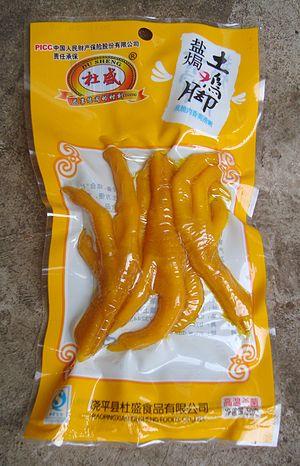
Les pattes de poulet sont des morceaux traditionnellement cuisinés dans plusieurs régions du monde : Asie, Amérique du Sud et centrale, Europe de l'Est et Afrique du Sud. Les pattes sont des abats de volaille.